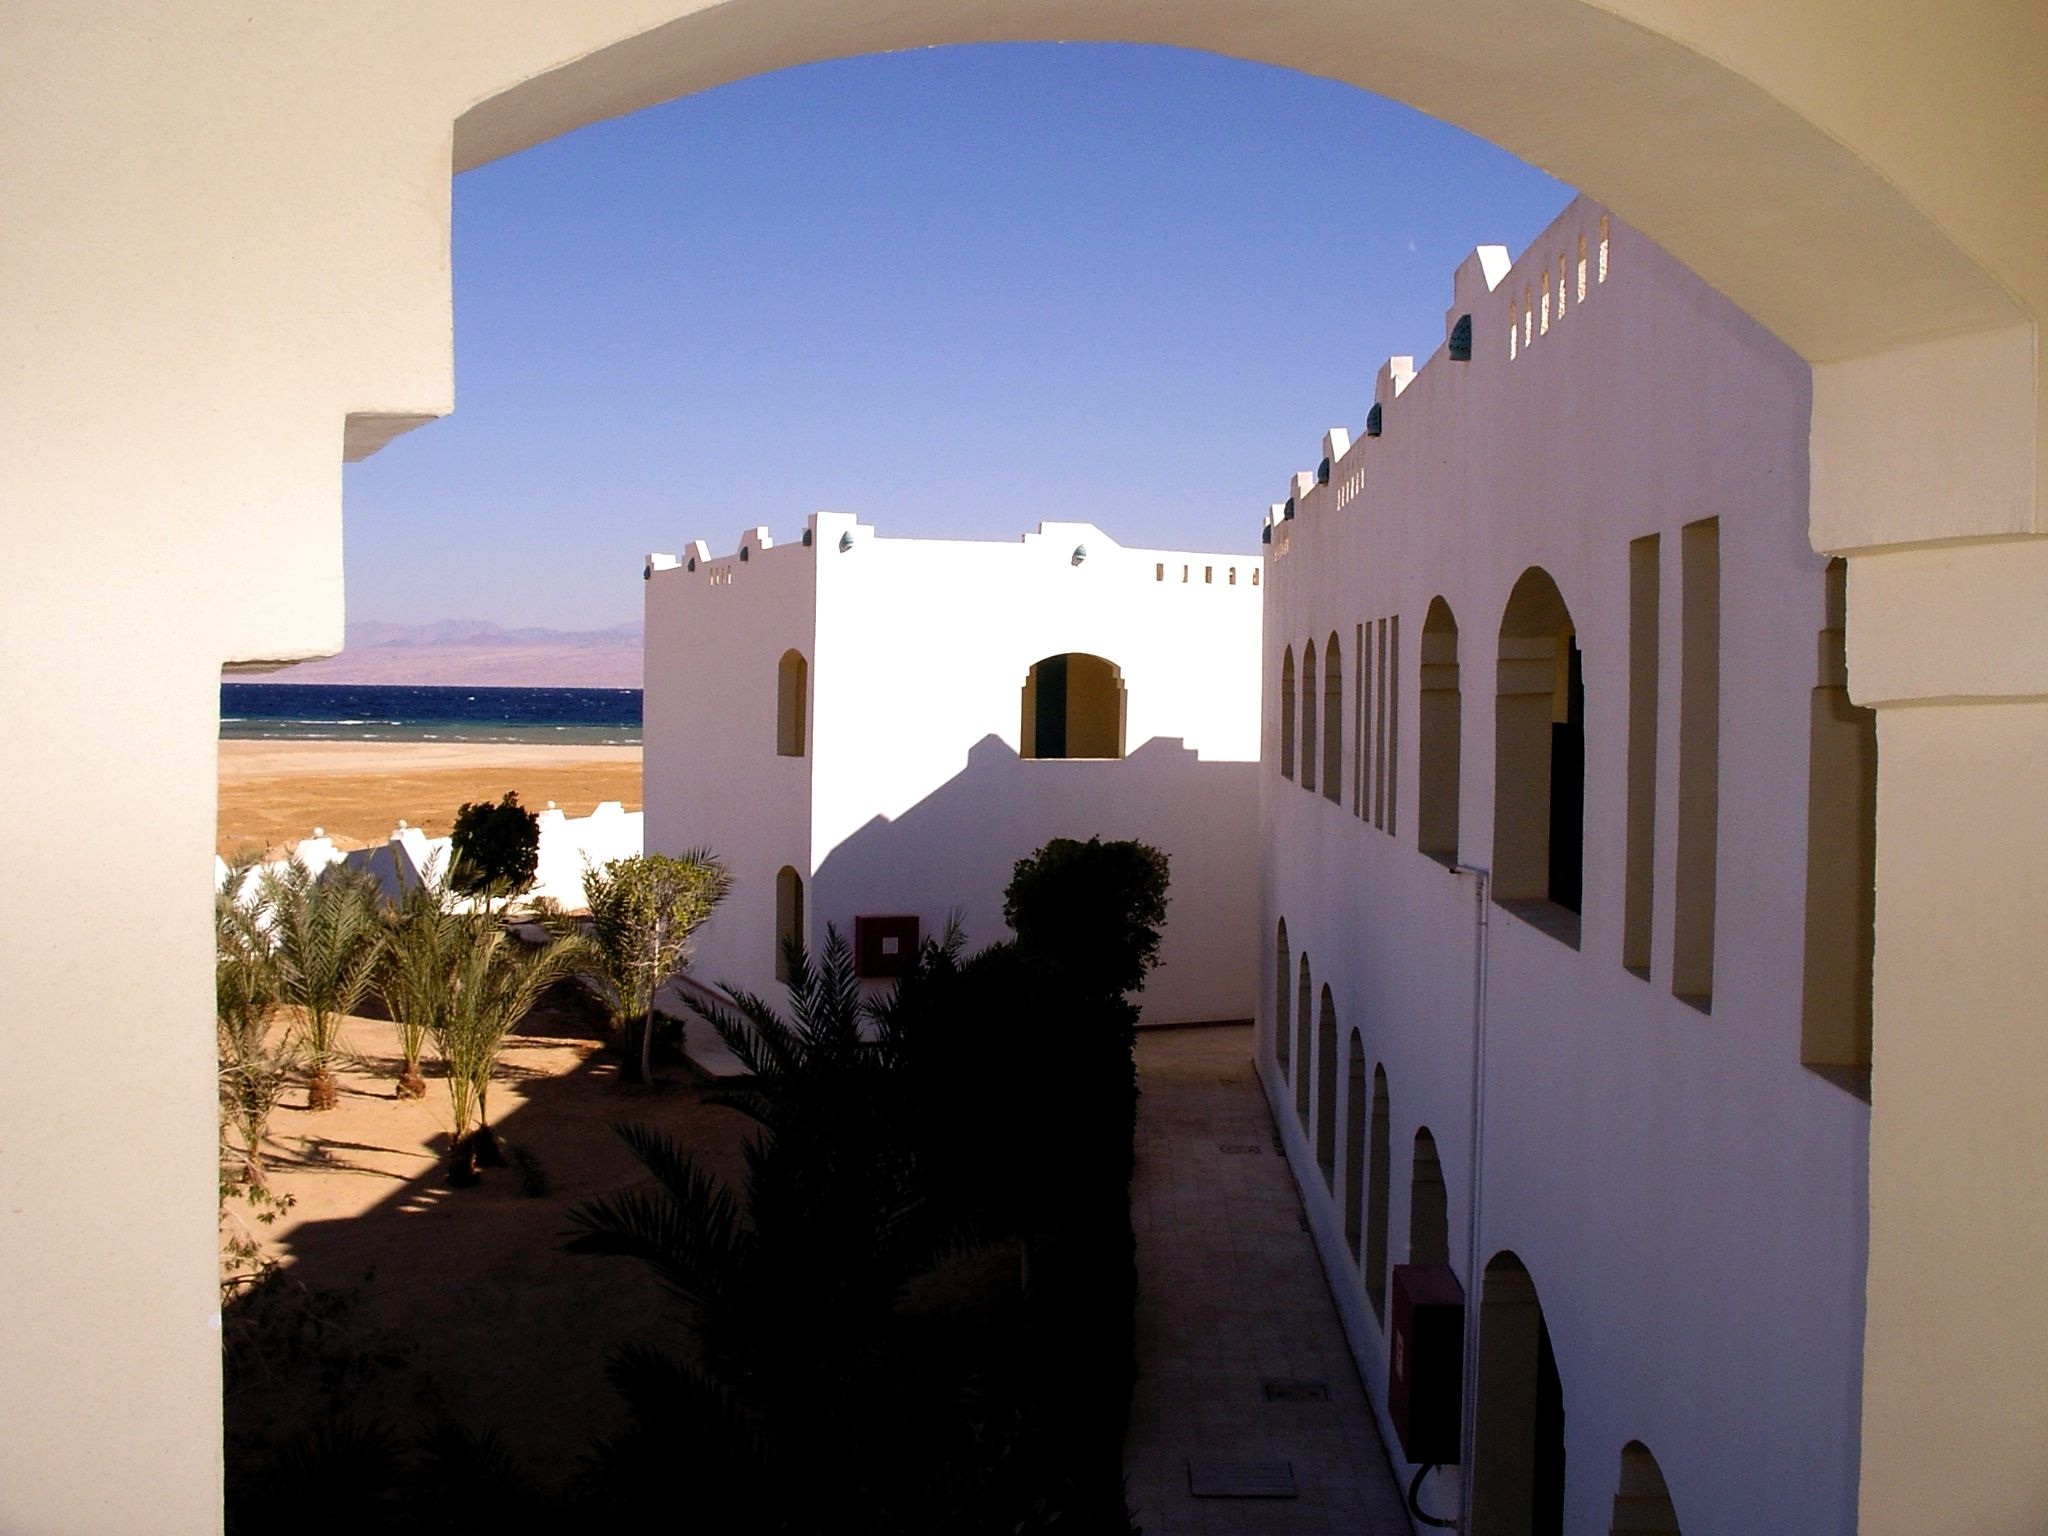
architecture, house, arch, egypt, art, is, hotel, tourist attraction, estate, hacienda, white walls, art gallery, sinai